Cantabrian mythology

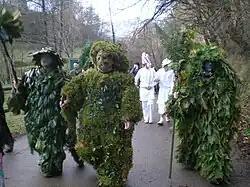
The Trapajones, entities of nature

The Cantabrian people believed in not only telluric and natural divinities, but also other fabulous beings. The people loved or feared them and maintained legends about them. There are many such beings in Cantabrian mythology.